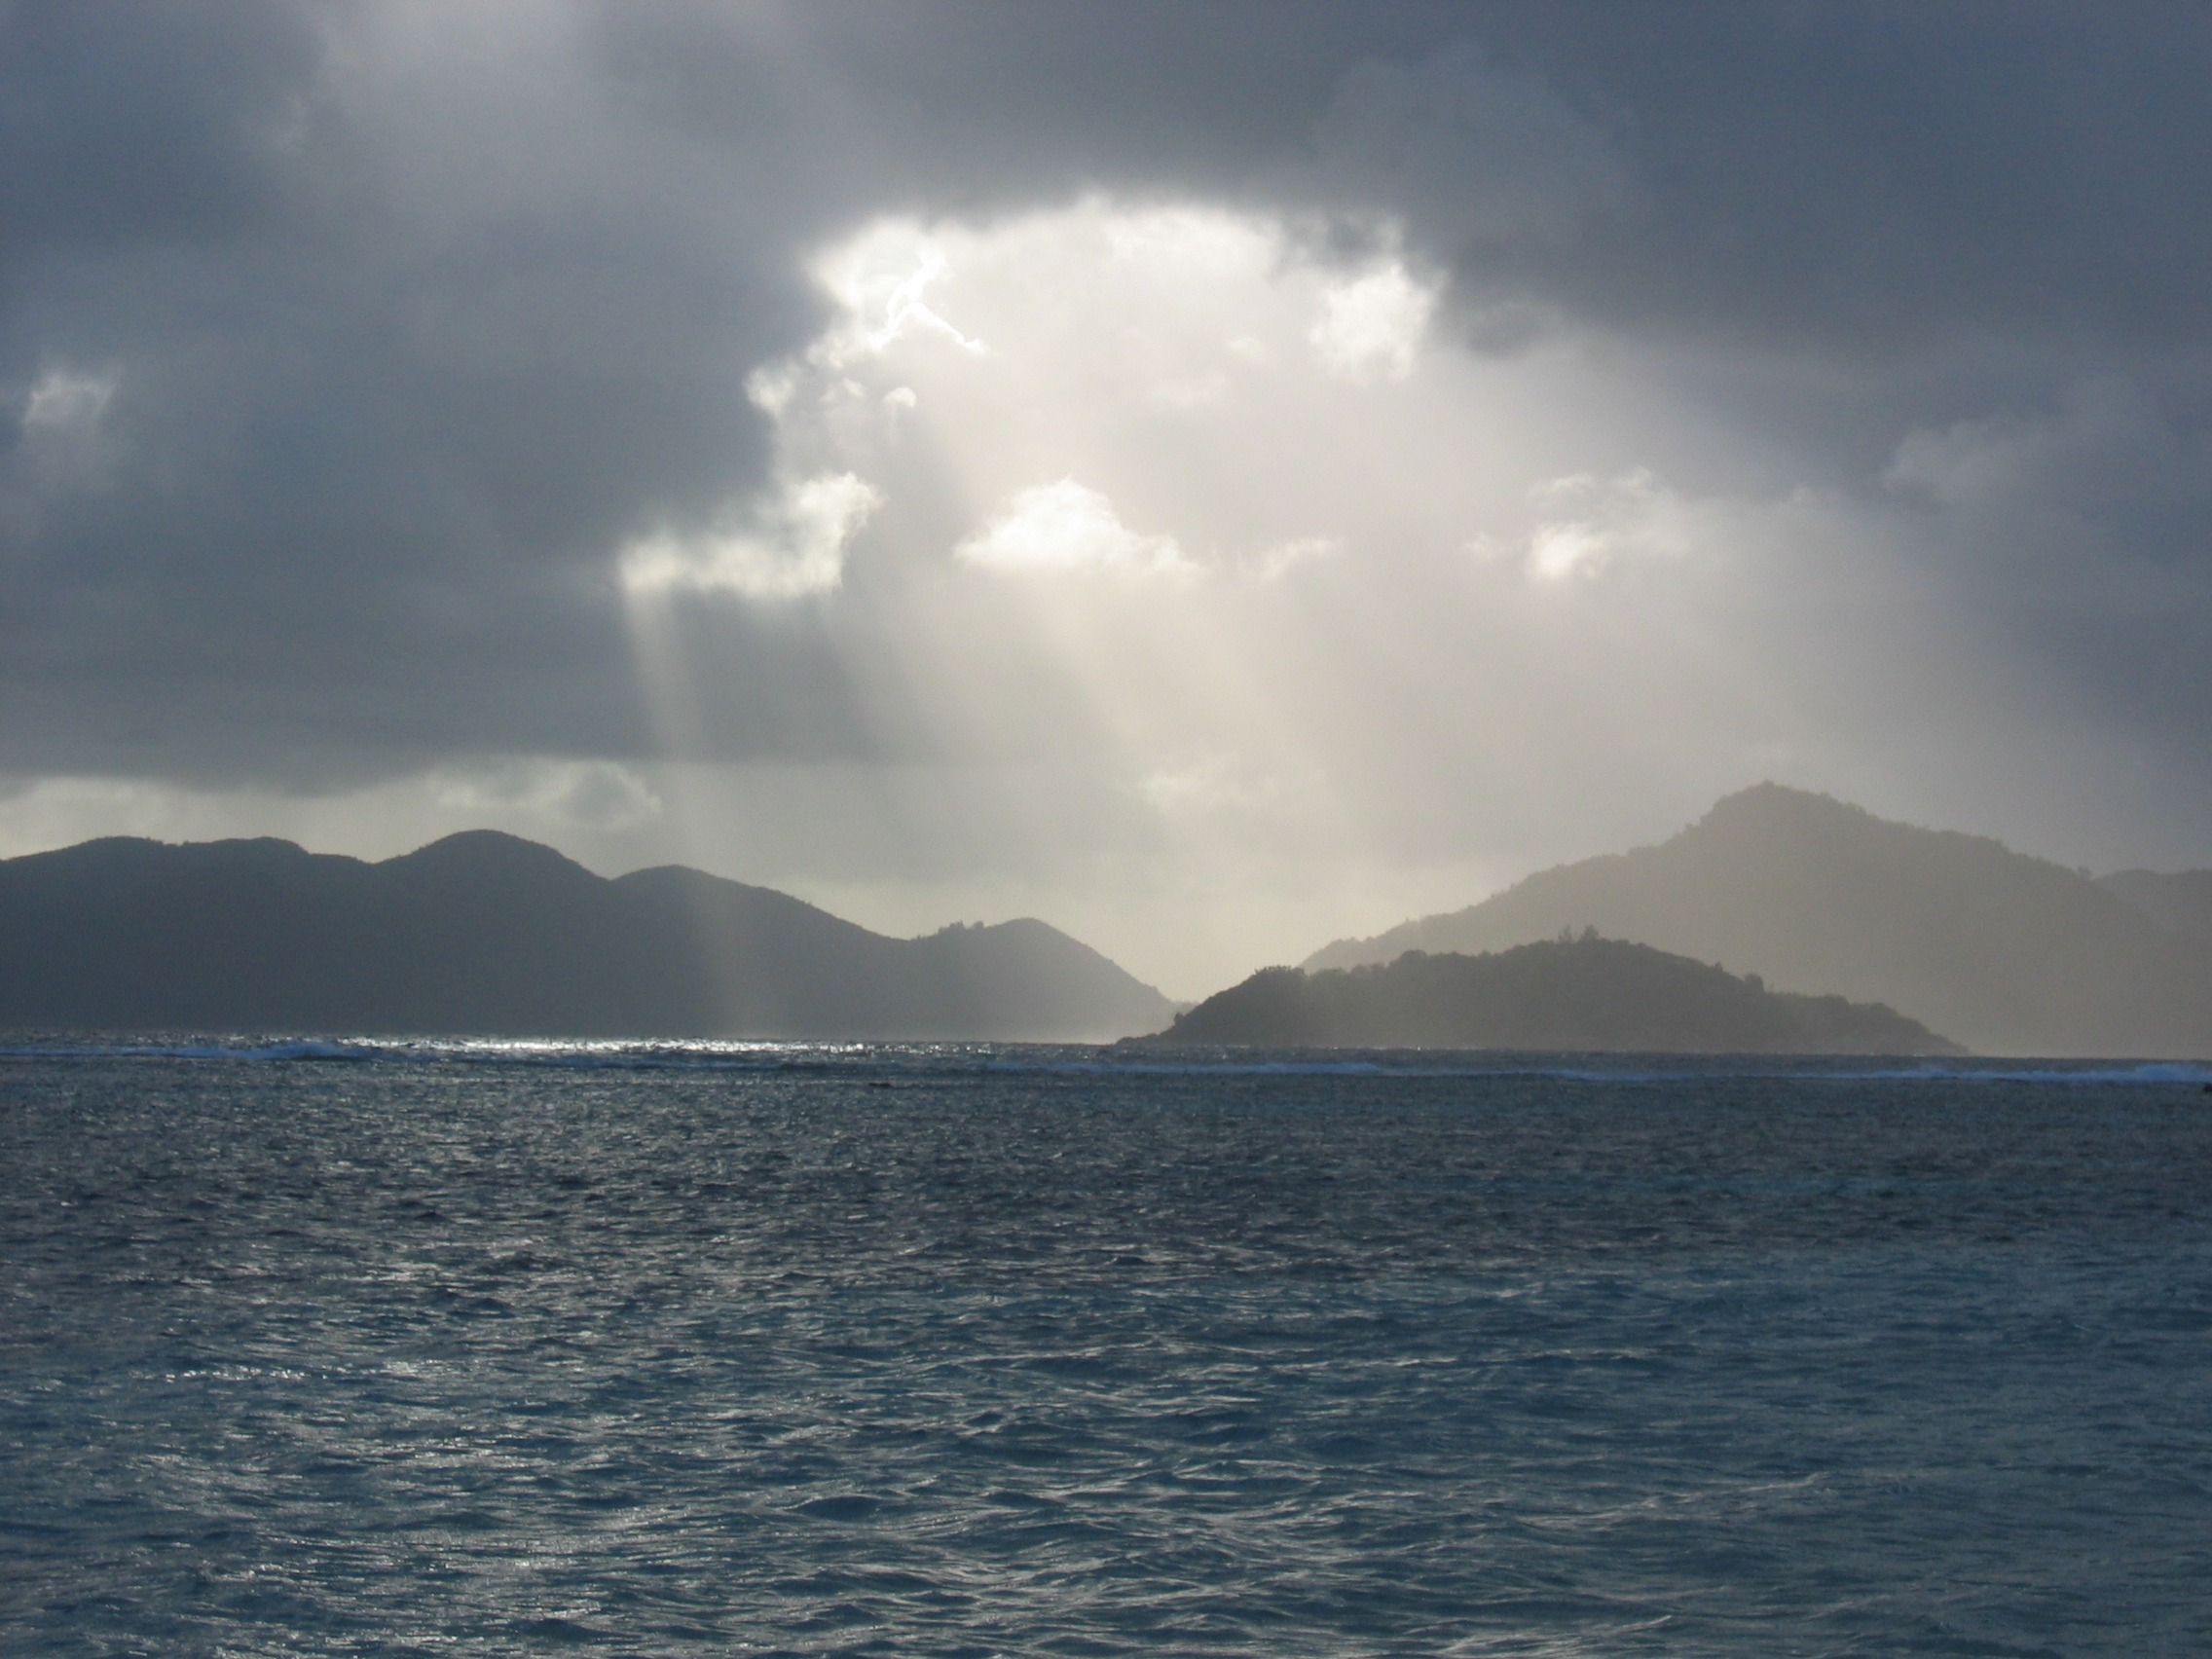
sea, coast, water, ocean, horizon, light, cloud, sky, sunlight, wave, lake, dusk, weather, bay, body of water, clouds, islands, loch, sunbeam, back light, atmospheric phenomenon, wind wave